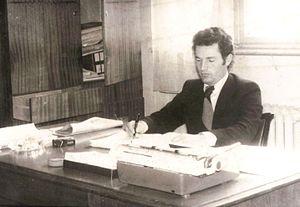
Musa Hoti dans son bureau.
Musa Hoti est un enseignant kosovar, militant pour la liberté et l'indépendance du Kosovo.